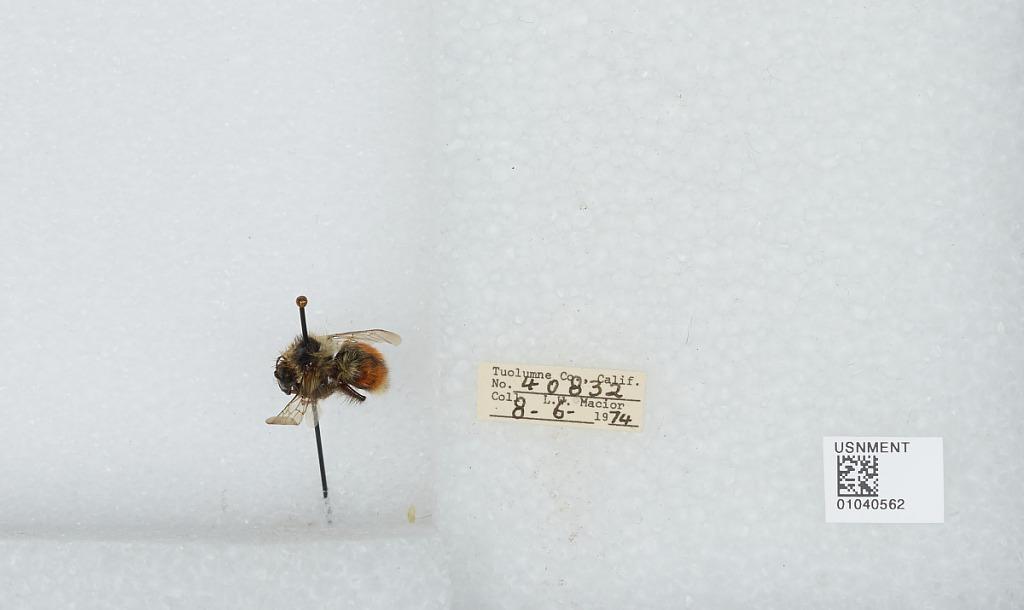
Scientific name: Bombus (Cullumanobombus) rufocinctus Cresson
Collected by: L. Macior
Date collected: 1974-8-6
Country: United States
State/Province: California
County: Tuolumne
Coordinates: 38.02, -119.93